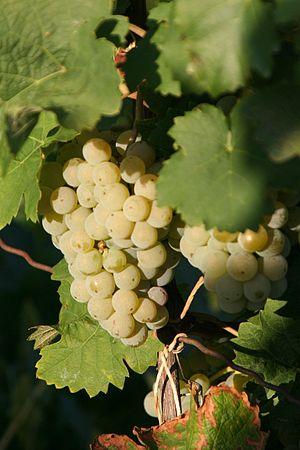
Le kerner est un cépage blanc planté principalement en Allemagne, issu du croisement trollinger x riesling.